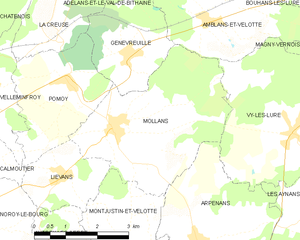
Carte des communes françaises